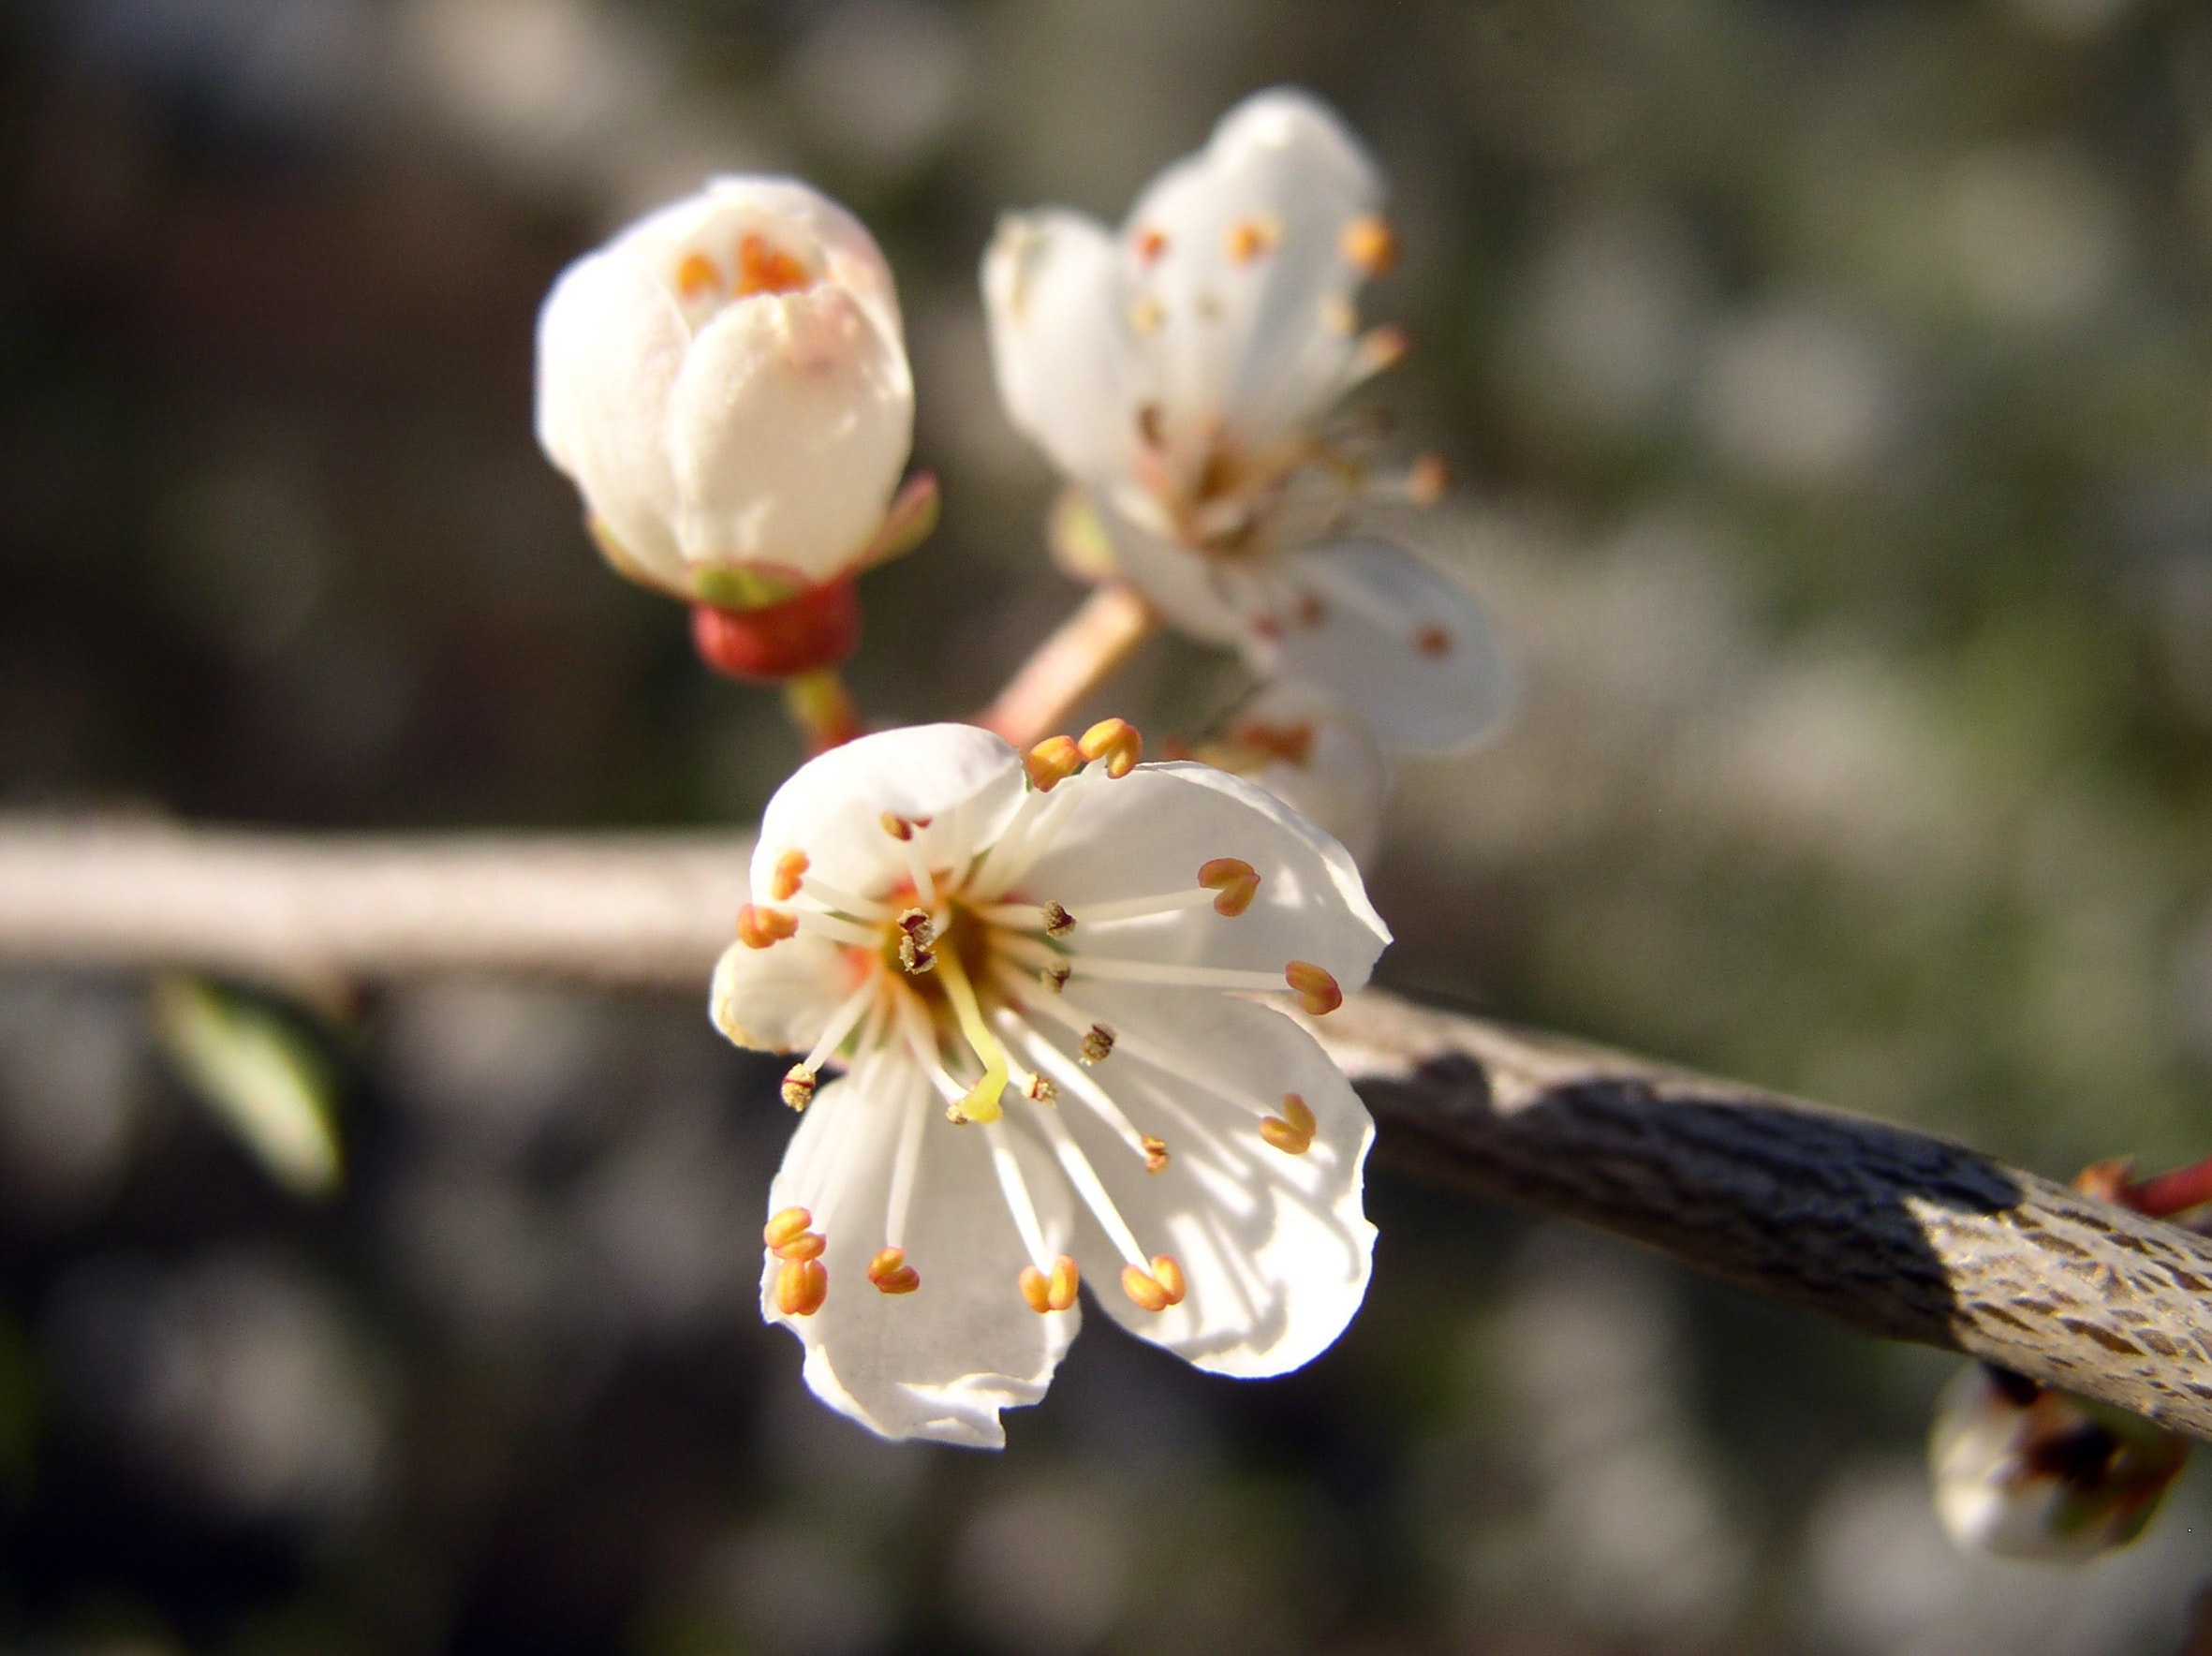
flower, spring, blossom, plant, twig, flowering plant, petal, branch, bud, prunus, tree, cherry blossom, fire cherry, shadbush, Oregon cherry, prunus spinosa, plant stem, wildflower, branched asphodel, pollen